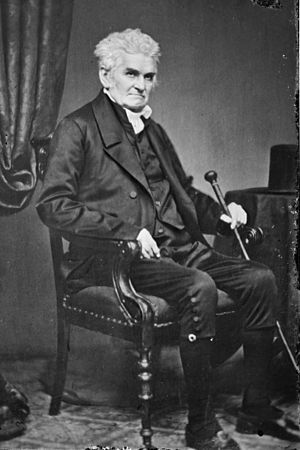
George M. Bibb
George Mortimer Bibb var en amerikansk advokat og demokratisk politiker kendt som landets 17. finansminister under præsidenten John Tyler i perioden mellem 4. juli 1844 til 7. marts 1845.